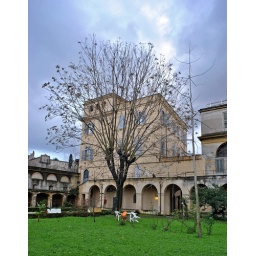
My apartment is on the 1st floor above ground (2nd level). My bedroom looks out on the alley to the right.